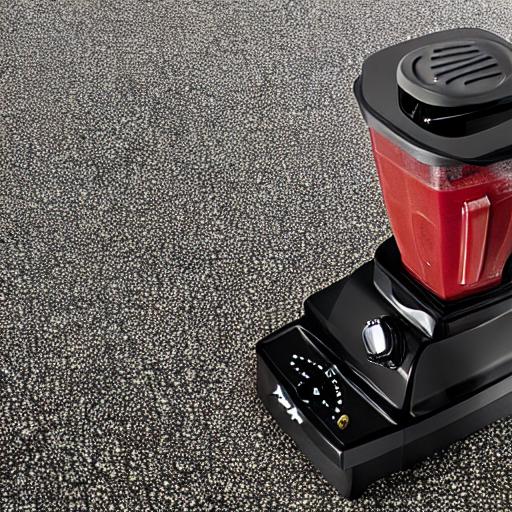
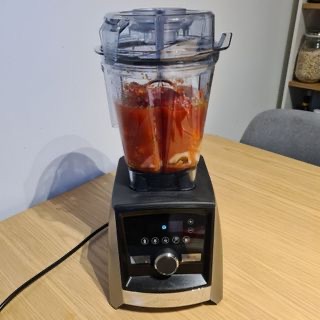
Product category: items_blender
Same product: no